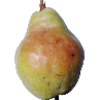
Label: pear_williams